Albert Whelan

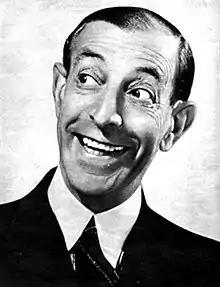

Albert Whelan (born Albert Waxman; 5 May 1875 – 19 February 1961) was an Australian popular singer and entertainer, who was prominent in English music halls during the first half of the 20th century.